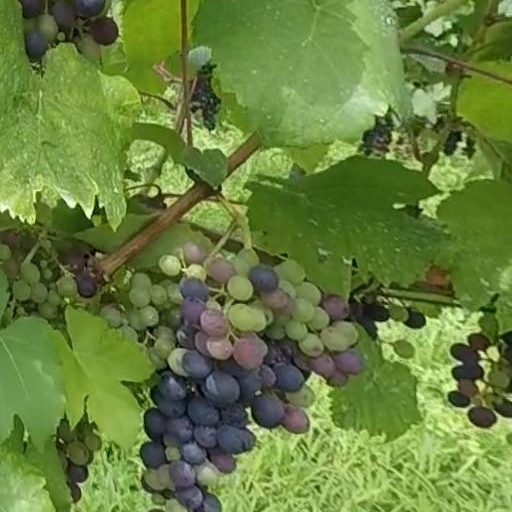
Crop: grape